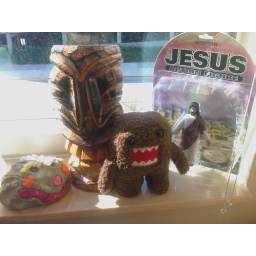
Some of my office toys hanging out in my window